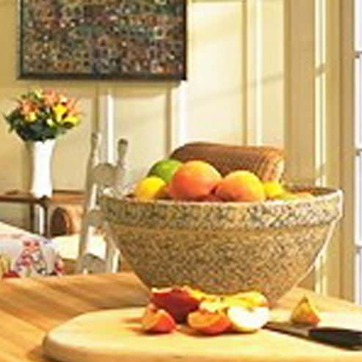
Material: food